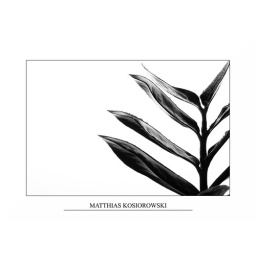
things in black / plants in black